Quarantine

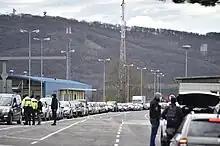
Slovakia closed borders to non-residents because of the coronavirus disease 2019 pandemic.

During the COVID-19 pandemic, multiple governmental actors enacted quarantines in an effort to curb the rapid spread of the virus. Quarantine-like restrictions on movement included curfews and restrictions variously described as stay-at-home orders, shelter-in-place orders, shutdowns or lockdowns.